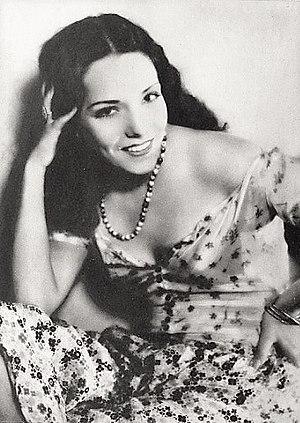
Oriente y Occidente est un film dramatique américain réalisé par George Melford durant la période de la censure cinématographique. Le scénario est une adaptation de la pièce de théâtre à succès 'East is West', écrite par le dramaturge Samuel Shipman. La pièce est en effet, restée à l'affiche à Broadway de décembre 1918 à août 1920, avec la comédienne Fay Bainter dans le personnage principal de Ming Toy. Sorti le 30 novembre 1930 et produit par Universal, ce film est un remake, en version espagnole, du film muet éponyme, réalisé en 1922 par Sidney Franklin. Le rôle principal est ici, tenu par l'actrice Lupe Vélez. Un film, remake également, mais en version anglaise, titré East Is West sera aussi réalisé dans les studios d'Universal, par Monta Bell simultanément à celui-ci, certes, avec une autre distribution mais toujours avec Lupe Velez dans le rôle principal.